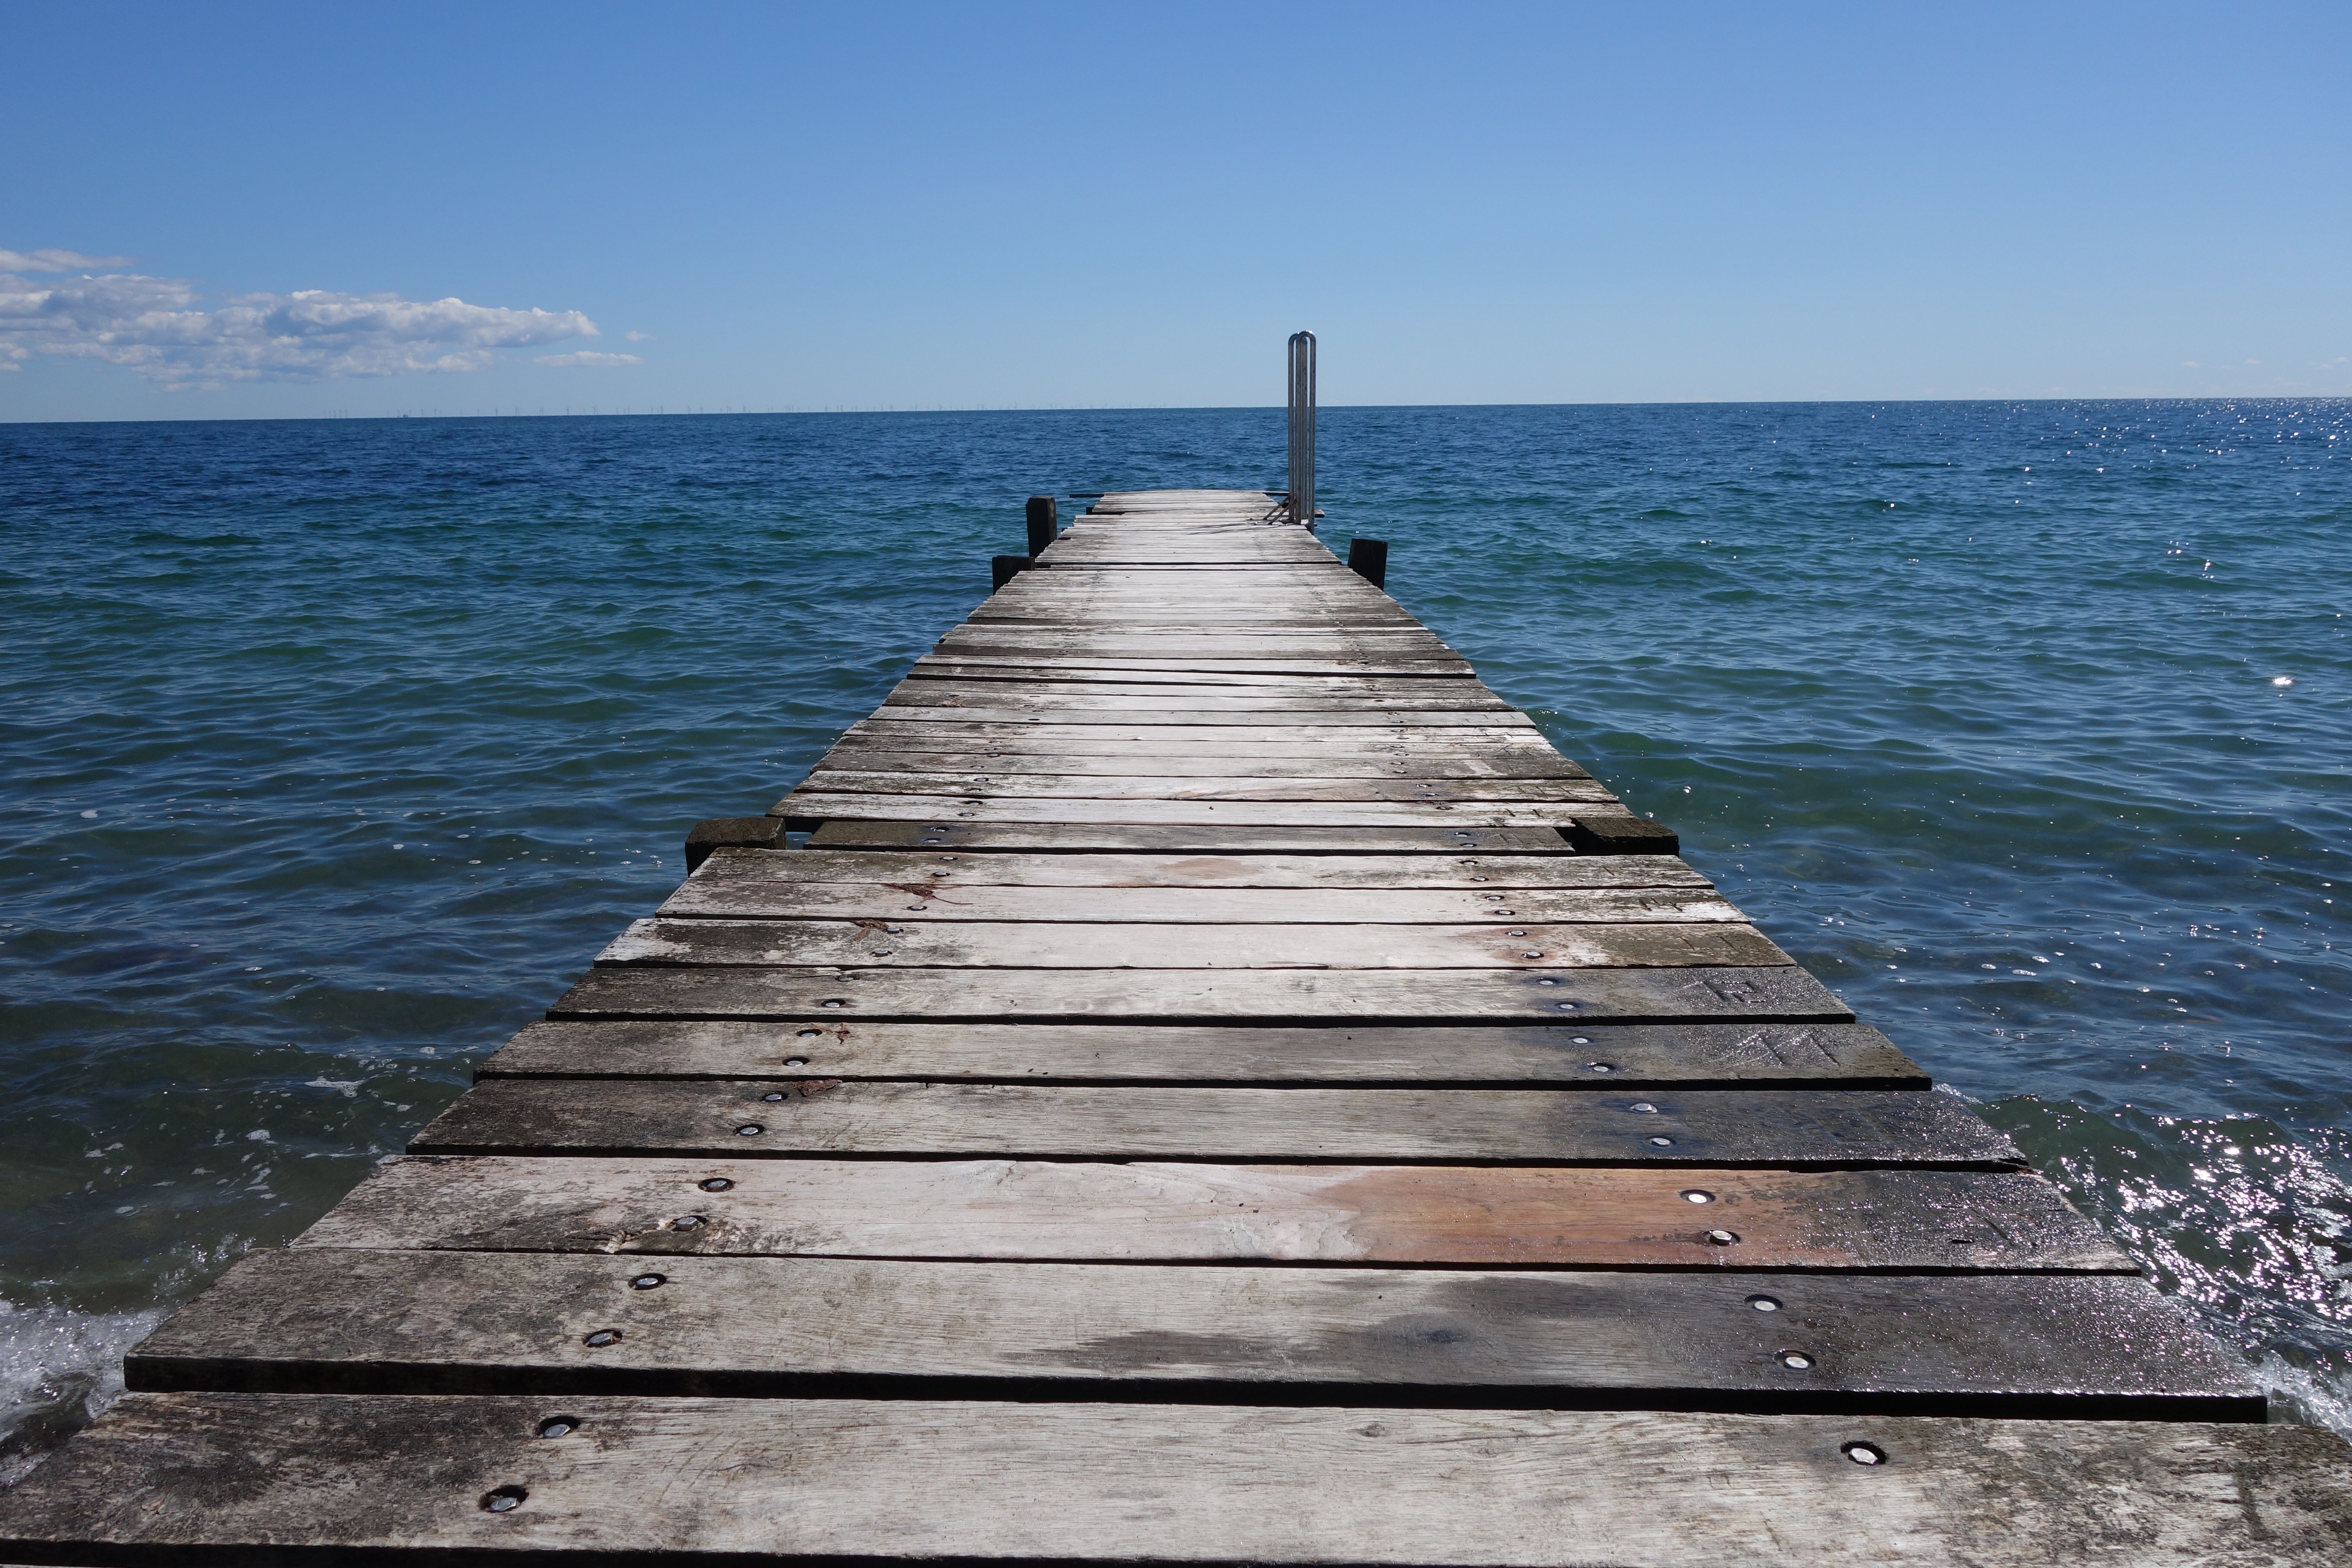
beach, sea, coast, water, ocean, horizon, dock, boardwalk, shore, lake, pier, walkway, vacation, web, tower, holiday, bay, jetty, blue sky, breakwater, baltic sea, wooden boards